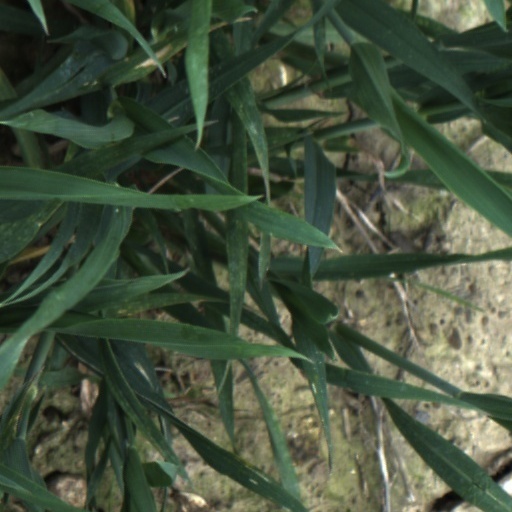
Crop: wheat